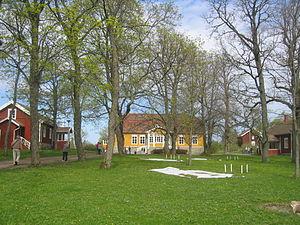
La Finlande-Propre est la troisième région la plus peuplée de Finlande. Sa capitale est Turku. L'appellation calque du finnois « Finlande propre » vient du fait qu'autrefois le nom Finlande désignait seulement le territoire de cette région. La Finlande propre figure parmi les régions les plus anciennement habitées en Finlande.
L'inventaire des sites culturels construits d'intérêt national est un inventaire effectué par la Direction des musées de Finlande à la suite d'une décision du gouvernement finlandais datée du 22 décembre 2009.